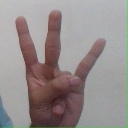
अक्षर: क्ष